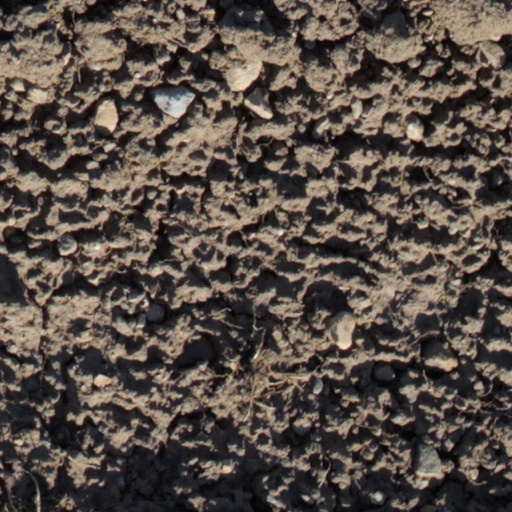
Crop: wheat